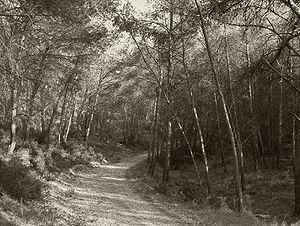
Pinède à Martigues (Bouches-du-Rhône, France)
Toni est un film français réalisé par Jean Renoir, sorti en 1935.